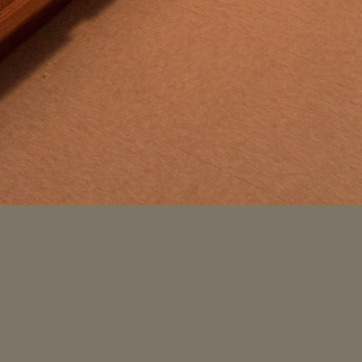
Material: tile